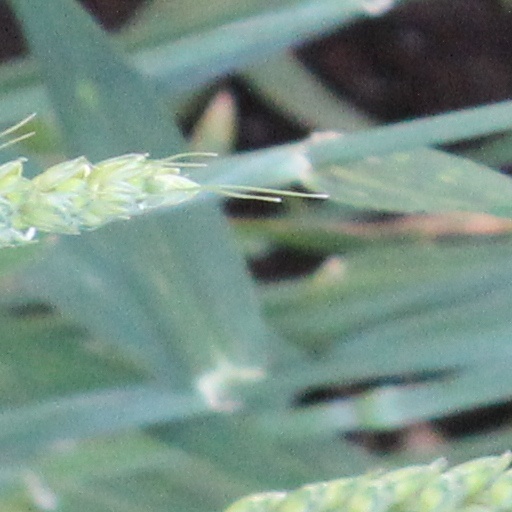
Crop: wheat